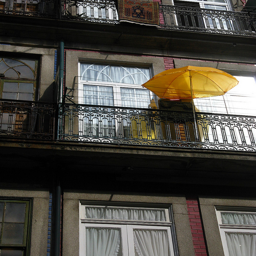
The Yellowish Orange umbrella sits out on the balcony
A yellow umbrella stands open on a balcony.
A woman holding a yellow umbrella standing near window.
A building with an ornate balcony, with a yellow open umbrella.
There is a yellow umbrella hanging from a balcony